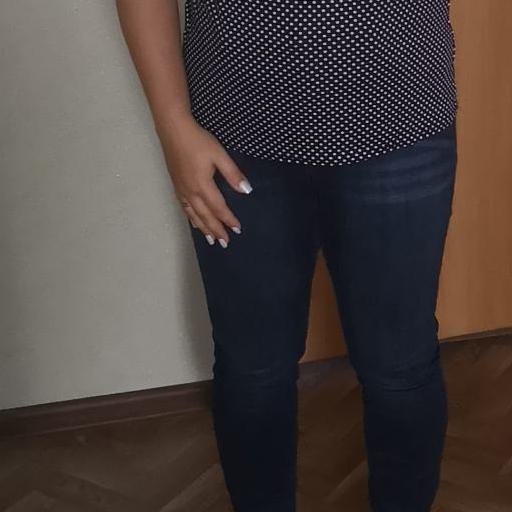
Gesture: no_gesture